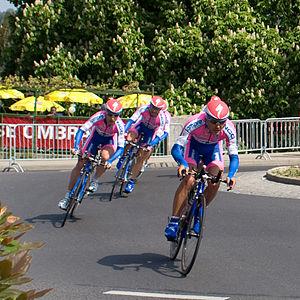
Tour de Romandie 2009 – 3e étape - contre-la-montre par équipes